List of reptiles

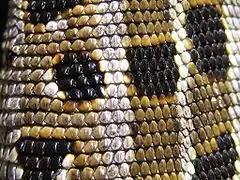
Skin of a sand lizard, showing squamate reptiles iconic scales

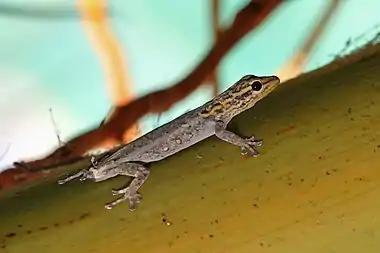
A white-headed dwarf gecko with shed tail

Reptiles are tetrapod animals in the class Reptilia, comprising today's turtles, crocodilians, snakes, amphisbaenians, lizards, tuatara, and their extinct relatives. The study of these traditional reptile orders, historically combined with that of modern amphibians, is called herpetology.